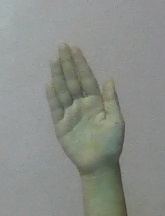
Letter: seen